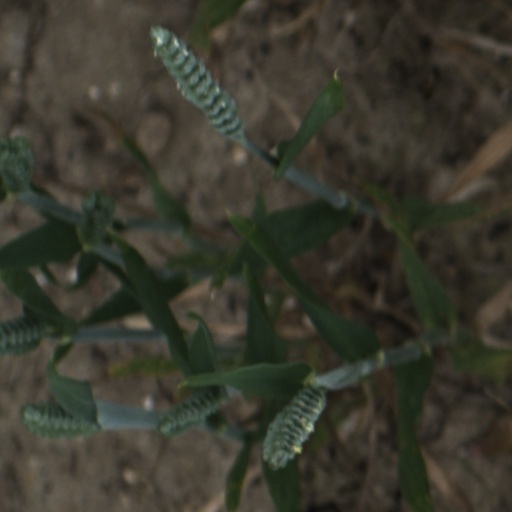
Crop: wheat